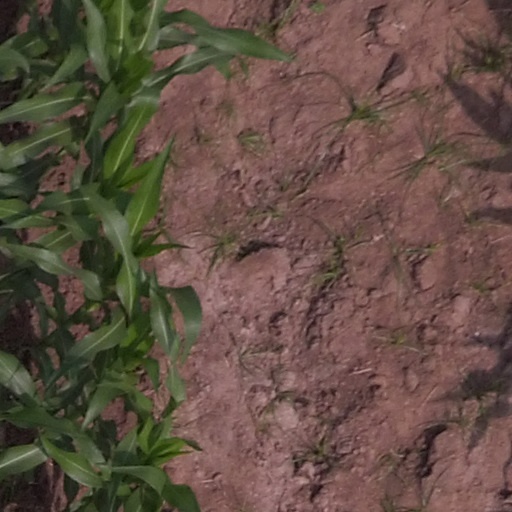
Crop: maize; corn